Maple Leaf Sports & Entertainment

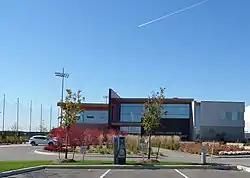
BMO Training Ground built by MLSE in the early 2010s to serve as Toronto FC's practice facility and home to the TFC Academy

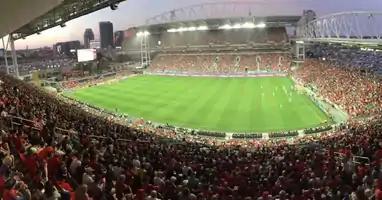
BMO Field in 2016

MLSE was awarded a Major League Soccer expansion team for Toronto, which would become known as Toronto FC, in 2005 for US$10 million. The company also agreed to contribute $8 million towards the construction of Toronto FC's future home BMO Field, which was to cost $62.9 million total, and purchased the naming rights to the stadium for $10 million for 20 years, which they subsequently resold to the Bank of Montreal for $27 million over the first 10 years. MLSE also agreed to cover any construction cost overruns. The governments of Canada, Ontario and Toronto contributed $27 million, $8 million and $9.8 million respectively, with the City of Toronto also providing the land. In return, MLSE got the management rights for the stadium for 20 years. Prior to the 2010 MLS season, MLSE spent $3.5 million to convert the stadium from FieldTurf to natural grass, and a further $2 million to expand the north end by 1,400 seats. As part of the deal to convert the field to natural grass, MLSE spent $1.2 million adding a winter bubble to Lamport Stadium and $800,000 building a new artificial turf field to replace the community use hours lost at BMO Field. The company manages the operations of the facility during the winter season, when the field is covered by the dome and community soccer programs are held.